Characters of Final Fantasy VIII

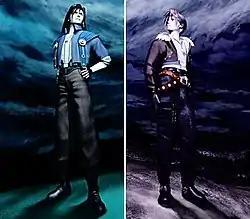
Full motion video depictions of Laguna (left) and Squall, two of the main protagonists

In "Final Fantasy" games, scenario writer Kazushige Nojima stresses the dynamic of the relationship between the player and the main character; thus, he puts significant thought into how that relationship will develop. With "Final Fantasy VII", protagonist Cloud Strife's reserved nature led Nojima to include scenarios in which the player can select Cloud's responses to certain situations and dialogue. With "Final Fantasy VIII", which also features a reserved lead protagonist in Squall, Nojima wanted to give players insight into what the protagonist is thinking, even while other characters remain uninformed: this led to Squall's inner dialogues throughout the game.